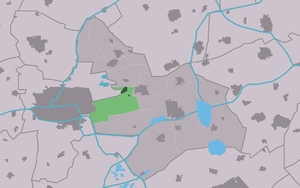
Tytsjerk est un village situé dans la commune néerlandaise de Tytsjerksteradiel, dans la province de la Frise. Son nom en néerlandais est Tietjerk. Le 1ᵉʳ janvier 2009, le village comptait 1 515 habitants.